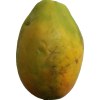
Label: papaya